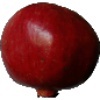
Label: Pomegranate 1